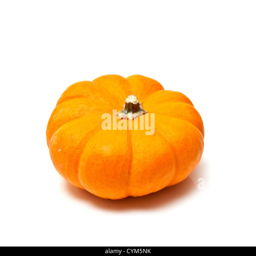
small orange pumpkin isolated on a white studio background